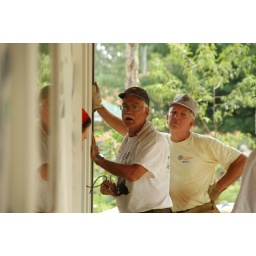
CBF partner churches send teams to Extreme Build, where dozens work to finish building a house in a week.